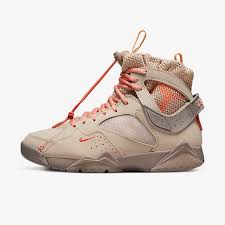
Label: Sneaker